Margot Pilz

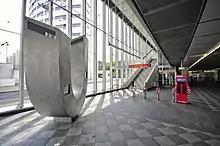
"U-Turn", Margot Pilz, Vienna

Margot Pilz (born 1936, Haarlem, Netherlands) is an Austrian visual artist and a pioneer of conceptual and digital art in Austria. She was one of the first Austrian artists to combine computers and photography. Her works reflect the avant-garde culture of the 1960s and 1970s in their experimental techniques and performative aspects. Her work received renewed attention in the 2010s.